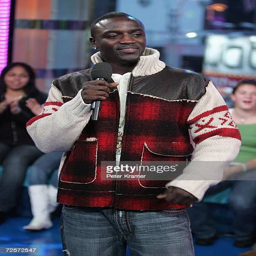
music video performer appears onstage during music video tv program